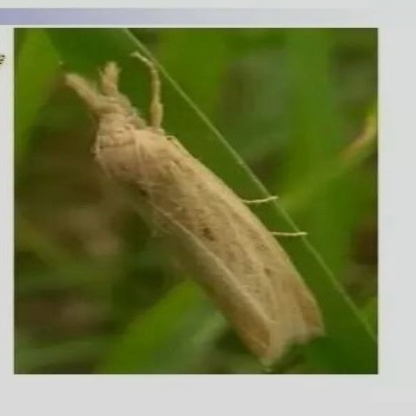
Nhãn: Sâu đục thân (Sọc nâu )( Chilo suppressalis )